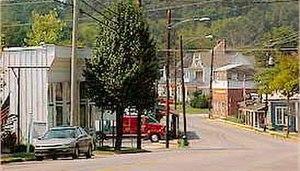
Springville est une ville américaine située dans le comté de St. Clair en Alabama.